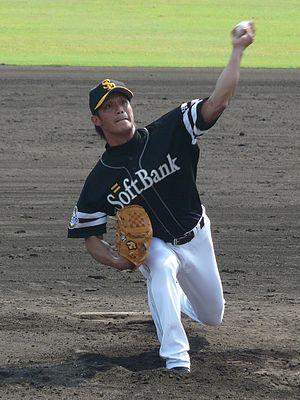
Yao-Hsun Yang est un lanceur gaucher de baseball qui a évolué avec les Fukuoka SoftBank Hawks de la Ligue Pacifique du Japon.